Beverloo Camp

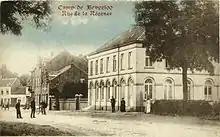
Postcard depicting Beverloo Camp in the early 20th century

Beverloo Camp was a military installation at Leopoldsburg (Bourg-Léopold in French), Belgium; 70 km southeast of Antwerp.